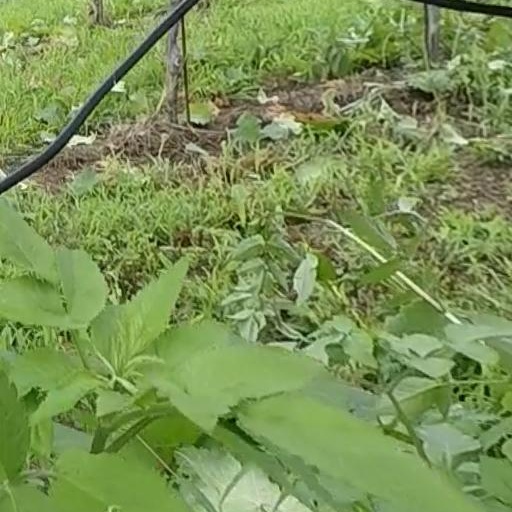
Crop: grape